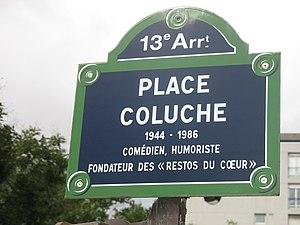
La place Coluche est une place de Paris, située à cheval sur les 13ᵉ et 14ᵉ arrondissements.
Michel Colucci, dit Coluche, est un humoriste et comédien français, né le 28 octobre 1944 dans le 14ᵉ arrondissement de Paris et mort le 19 juin 1986 à Opio.